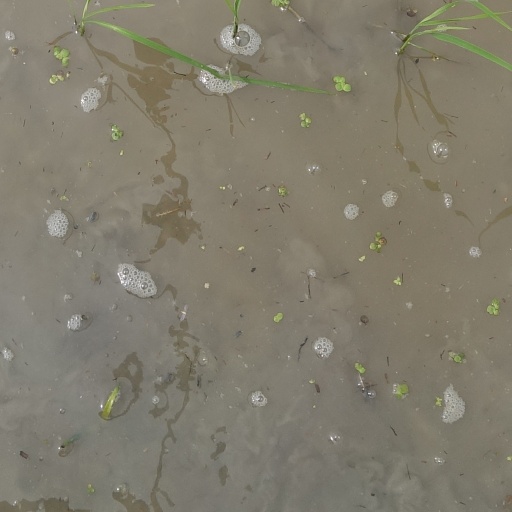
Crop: rice